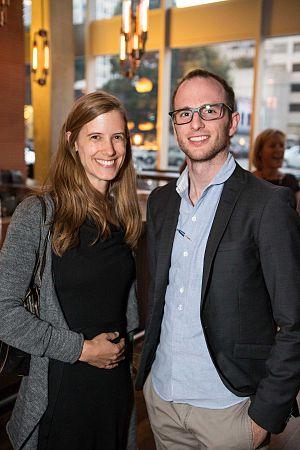
Airbnb est une plateforme communautaire payante de location et de réservation de logements de particuliers fondée en 2008 par les Américains Brian Chesky, Joe Gebbia et Nathan Blecharczyk. Le site Internet contient en 2015 plus de 1,5 million d'annonces dans 34 000 villes et 192 pays. Établie à San Francisco, la société est détenue et exploitée par Airbnb Inc.